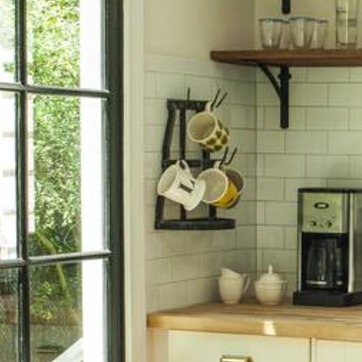
Material: ceramic